Croatian nobility

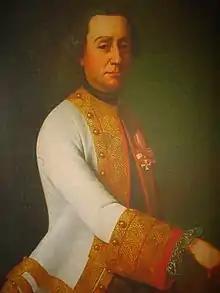
Count Josip Kazimir Drašković, general of the Habsburg monarchy imperial army

As soon as Stjepan Držislav had died in 997, his three sons, Svetoslav (997–1000), Krešimir III (1000–1030), and Gojslav (1000–1020), opened a violent contest for the throne, weakening the state dramatically. Each of the three brothers already firmly placed in the upper tier of the country's nobility required more power than was allocated to them. All three of them took hold of the armies under their jurisdiction and began to fight the armies of one another until Gojslav and Krešimir III decided to rule concurrently, with the third taking control of the Duchy of Croatia.